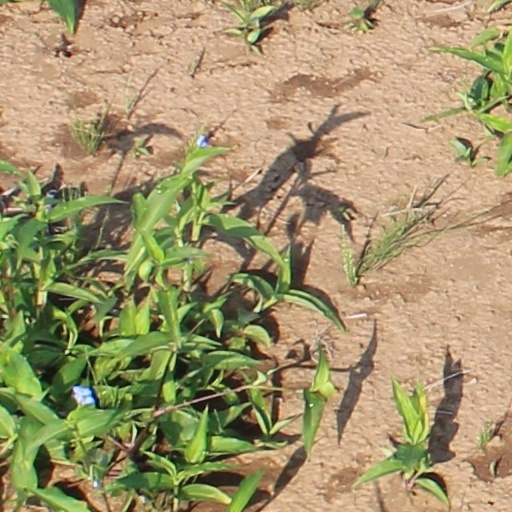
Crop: wheat